Faceless Hunters

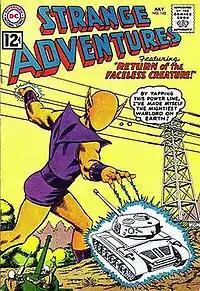
"Strange Adventures" #142, artist Murphy Anderson.

The Faceless Hunters are introduced in the pages of "Strange Adventures", where Klee Pan attempts to steal major world sculptures such as the Mount Rushmore heads and the Easter Island statues. Oregon police officers Bob Colby and Jim Boone confront Pan, who explains that he comes from Klaramar, a microscopic world on Saturn, and seeks an ancient stone face to stop it from exploding. He reveals that an evil Faceless Hunter, Chun Yull, threatens to destroy Earth with a time bomb unless he is made its ruler. Colby and Boone stop the bomb, after which Pan gives them telepathic abilities. Yull returns on several occasions, but is continually defeated.